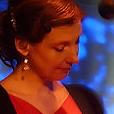
Age: 47